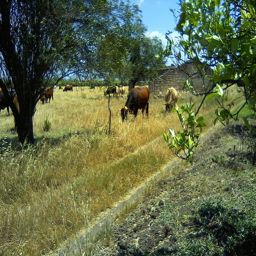
There is a small group of animals in the field.
Cows are on the brown grass near a gray brick building.
Several different colored cows all grazing in a field.
There are cows in the field at the farm.
Some cows eat dried grass in a field next to a tree.